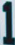
Number: 1